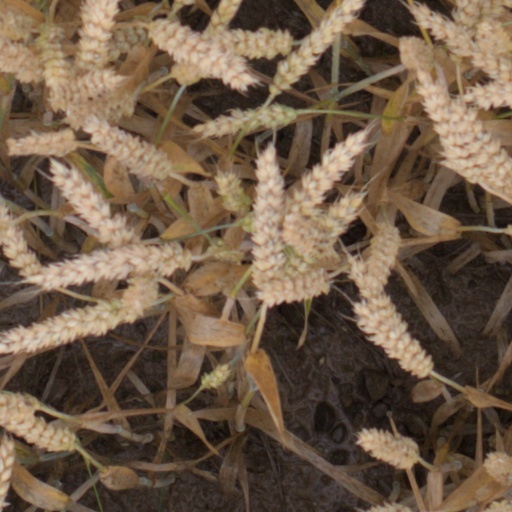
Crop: wheat